United States Marine Hospital (Lahaina, Hawaii)

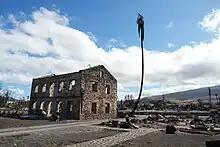
The ruined building in August 2023, just after the Hawaii wildfires

The building's interior was destroyed in the 2023 Hawaii wildfires, with the stone walls remaining standing. In 2024, the Lahaina Restoration Foundation stated that the Marine Hospital was one of at least four historic buildings it was planning to rebuild.